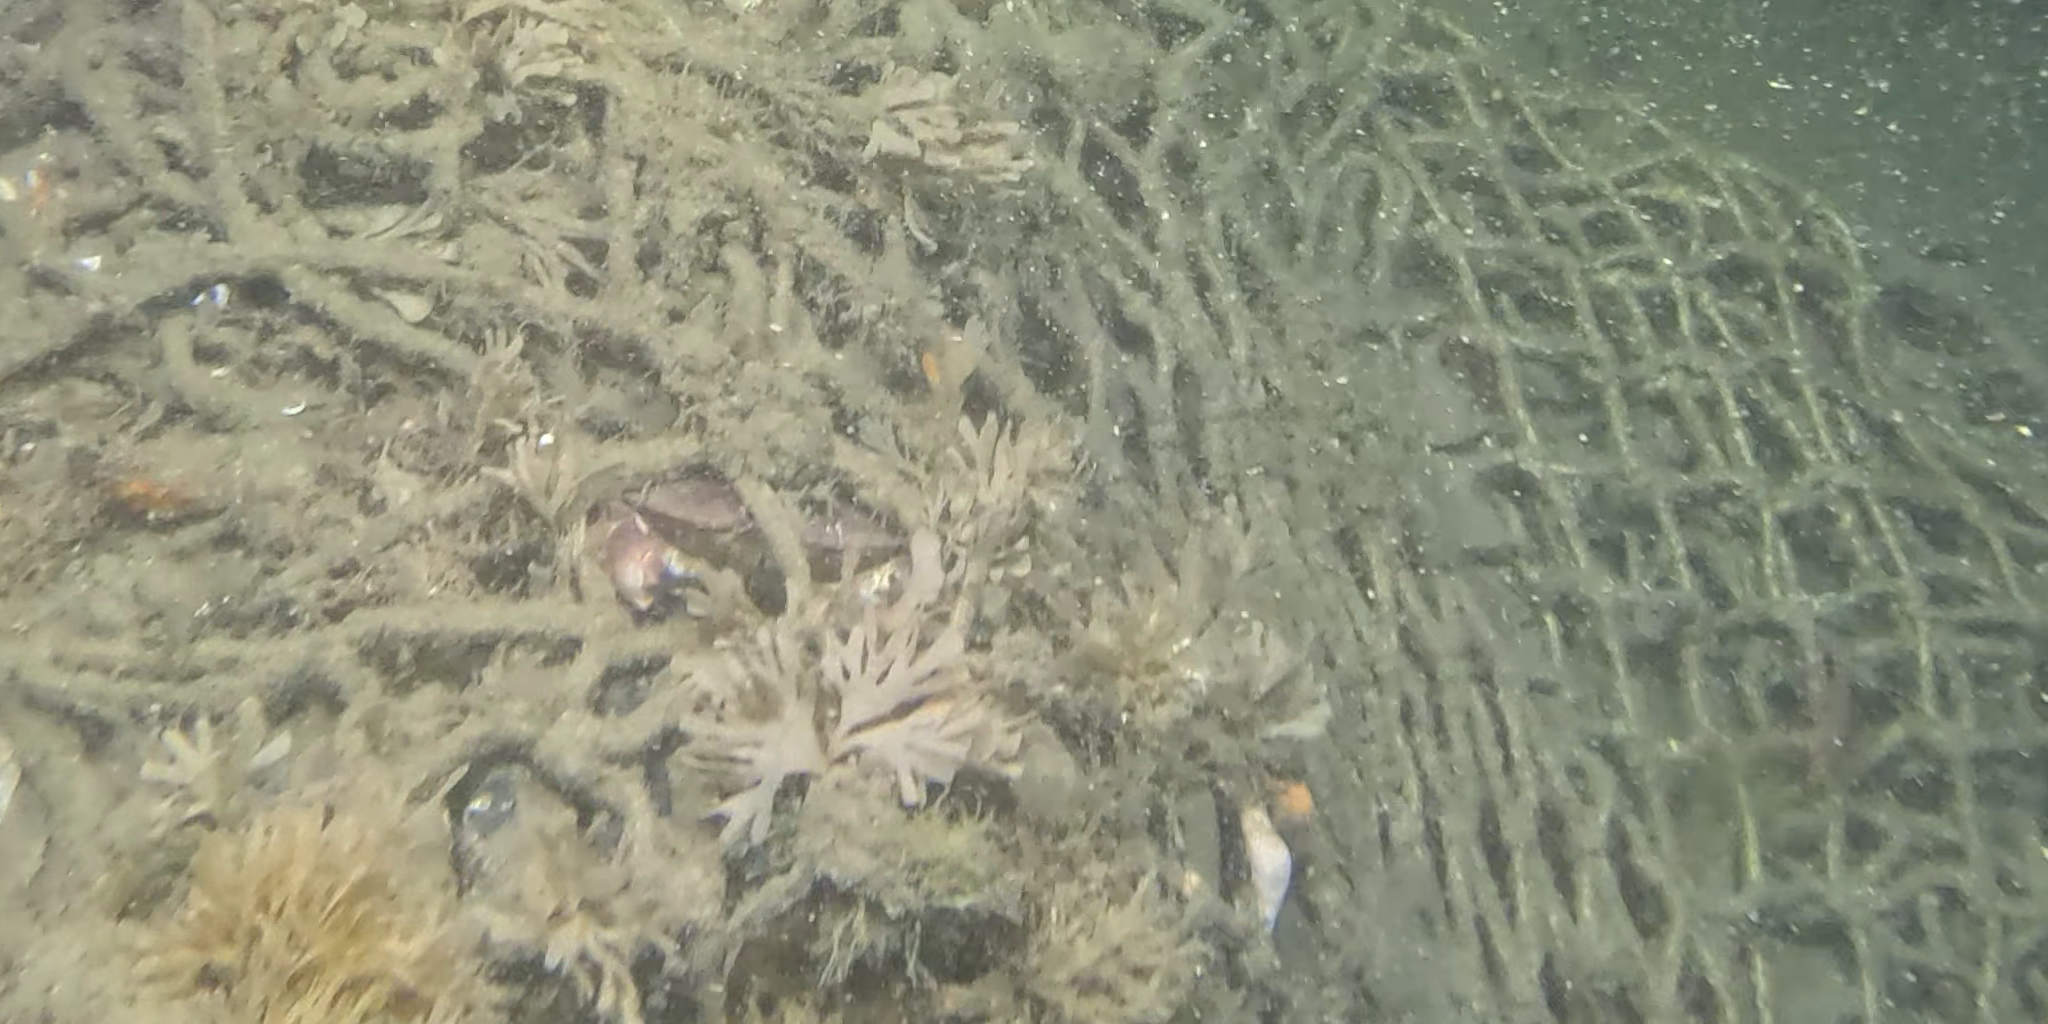
Seabed habitat: bad